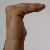
The image shows a hand gesture representing a space in Indian Sign Language.